Alan Moore

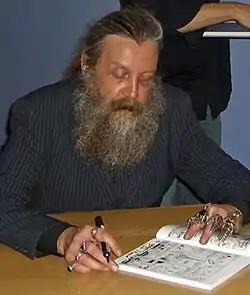
Moore signing an autograph, 2006

Moore won numerous Jack Kirby Awards, including for Best Single Issue for "Swamp Thing Annual" No. 2 in 1985 with John Totleben and Steve Bissette, for Best Continuing Series for "Swamp Thing" in 1985, 1986 and 1987 with Totleben and Bissette, Best Writer for "Swamp Thing" in 1985 and 1986 and for "Watchmen" in 1987, and with Dave Gibbons for Best Finite Series and Best Writer/Artist (Single or Team) for "Watchmen" in 1987.